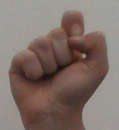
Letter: fa